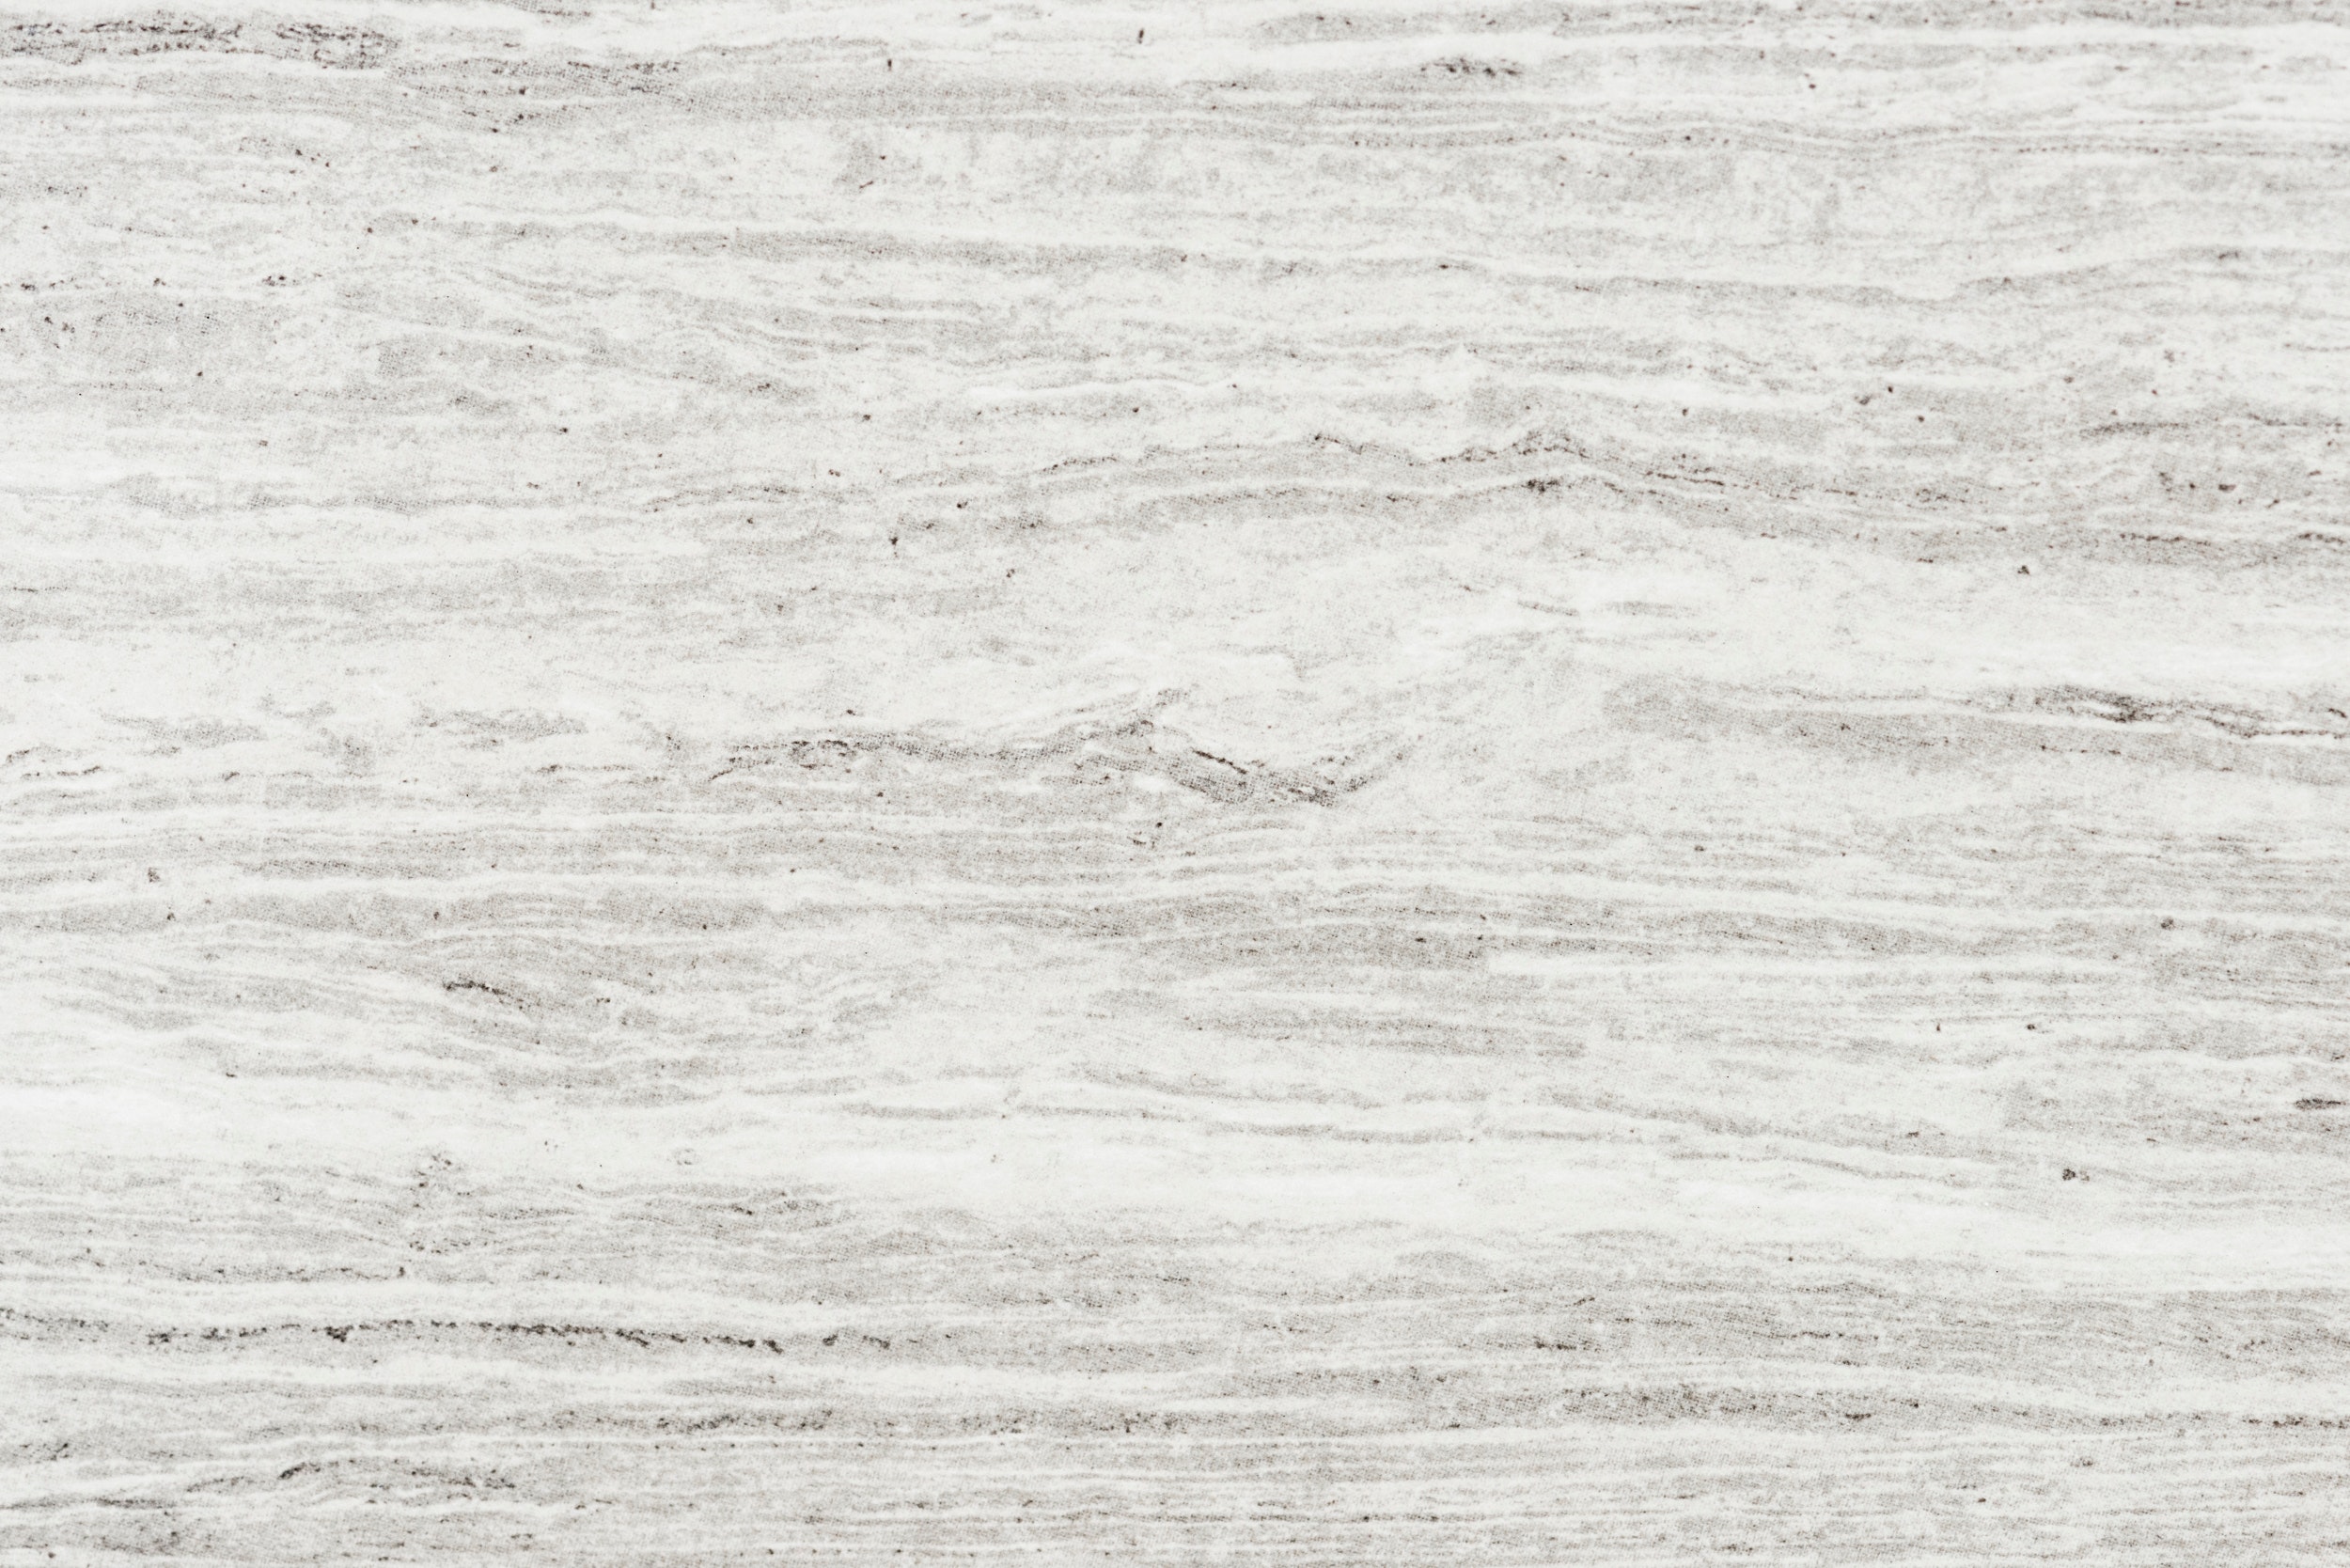
white, grey, beige, floor, flooring, wood